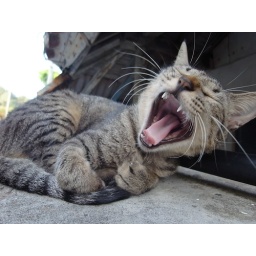
The cat is sleeping in daytime